5S (methodology)

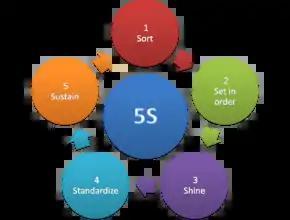
5S methodology

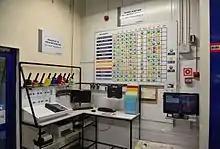
5S resource corner at Scanfil Poland factory in Sieradz

5S (Five S) is a workplace organization method that uses a list of five Japanese words: , , , , and . These have been translated as 'sort', 'set in order', 'shine', 'standardize', and 'sustain'. The list describes how to organize a work space for efficiency and effectiveness by identifying and sorting the items used, maintaining the area and items, and sustaining the new organizational system. The decision-making process usually comes from a dialogue about standardization, which builds understanding among employees of how they should do the work.